Bagansiapiapi

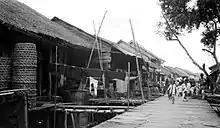
The chinese fishing village, with wooden road on poles of 1200 meters long and 3 meters wide, taken around 19th century

In the 1980s Bagansiapiapi was one of the largest fish producing towns in Indonesia, and the second highest producer of fish in the world, after Bergen in Norway.